Charles Malo François Lameth

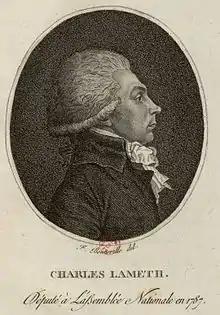
Lameth by François Bonneville, 1796

Charles Malo François Lameth (5 October 1757 – 28 December 1832) was a French politician and soldier.